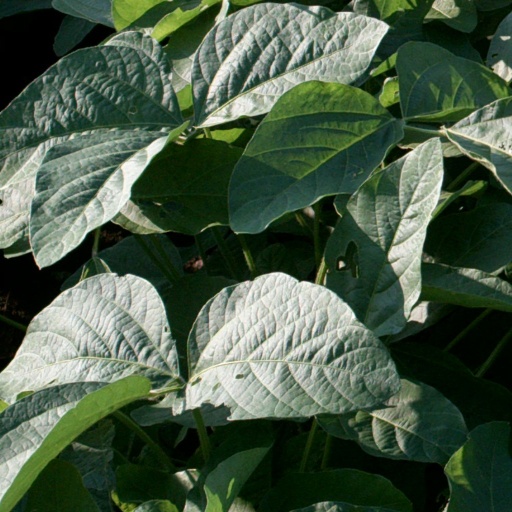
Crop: soybean